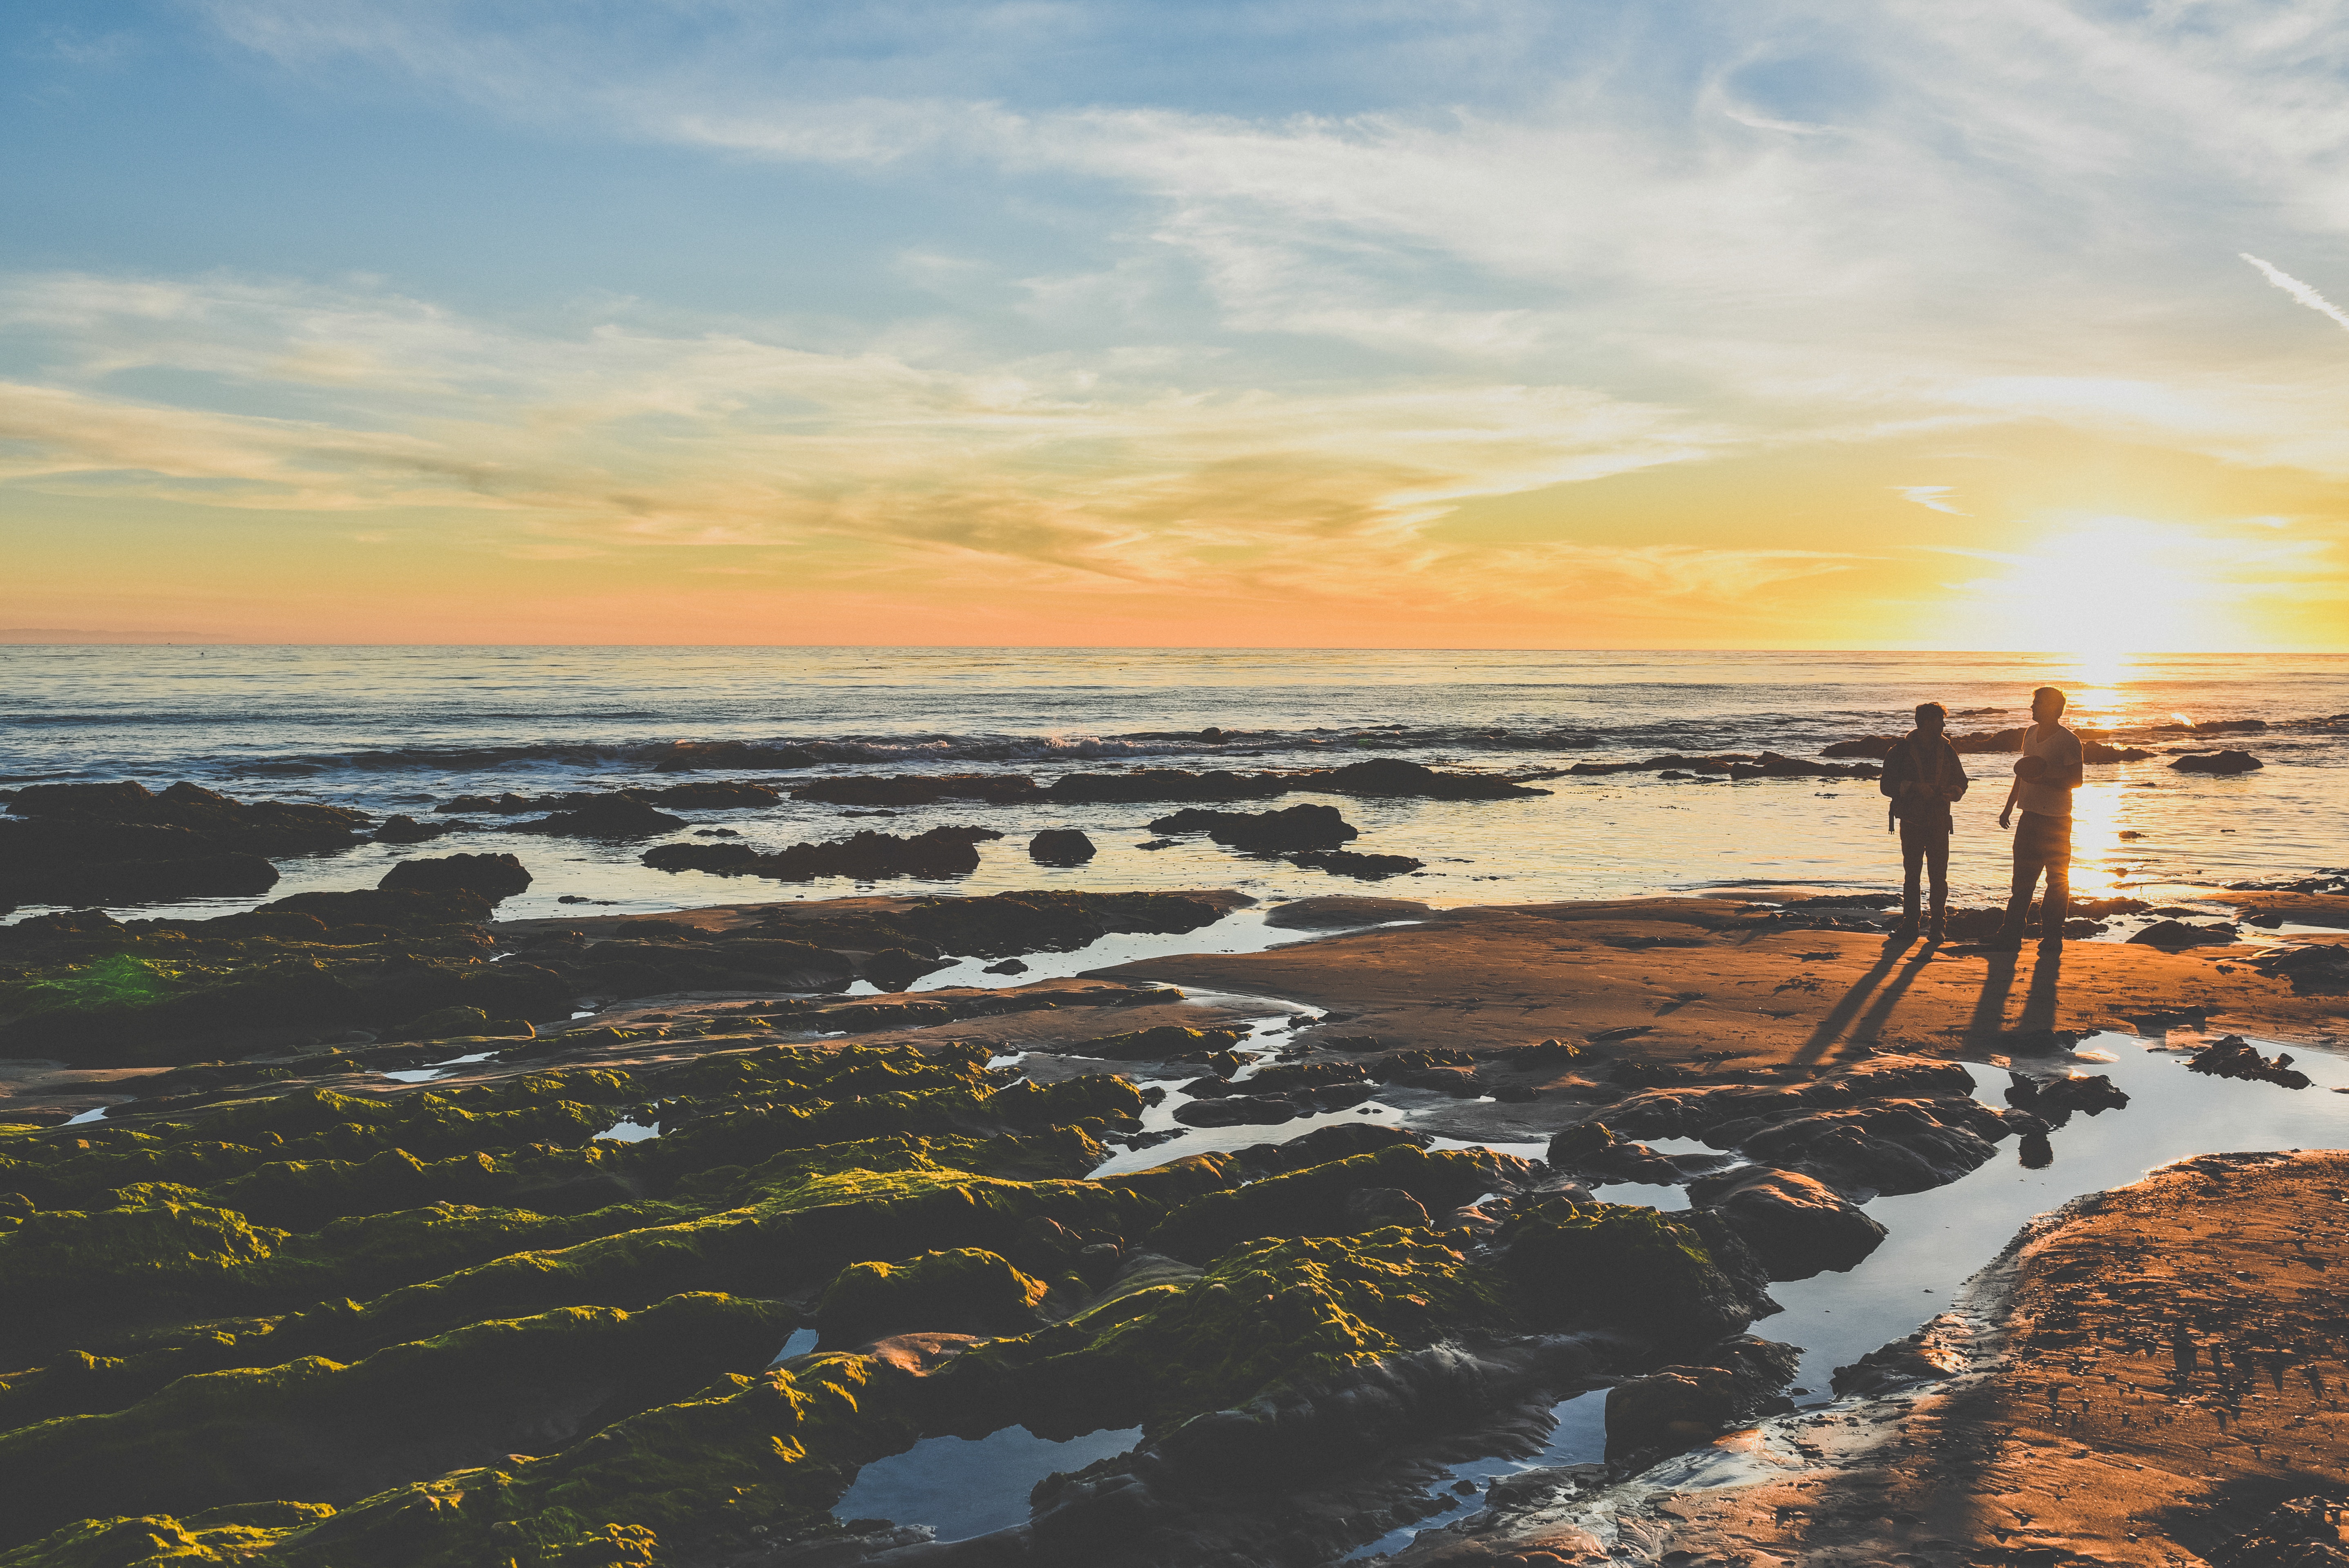
sky, nature, shore, coast, sea, ocean, horizon, natural landscape, reflection, beach, wave, tide pool, morning, sunrise, sunset, rock, cloud, coastal and oceanic landforms, evening, sunlight, tide, calm, headland, dawn, wind wave, landscape, photography, bay, sand, stock photography, dusk, terrain, vacation, cliff, tourism